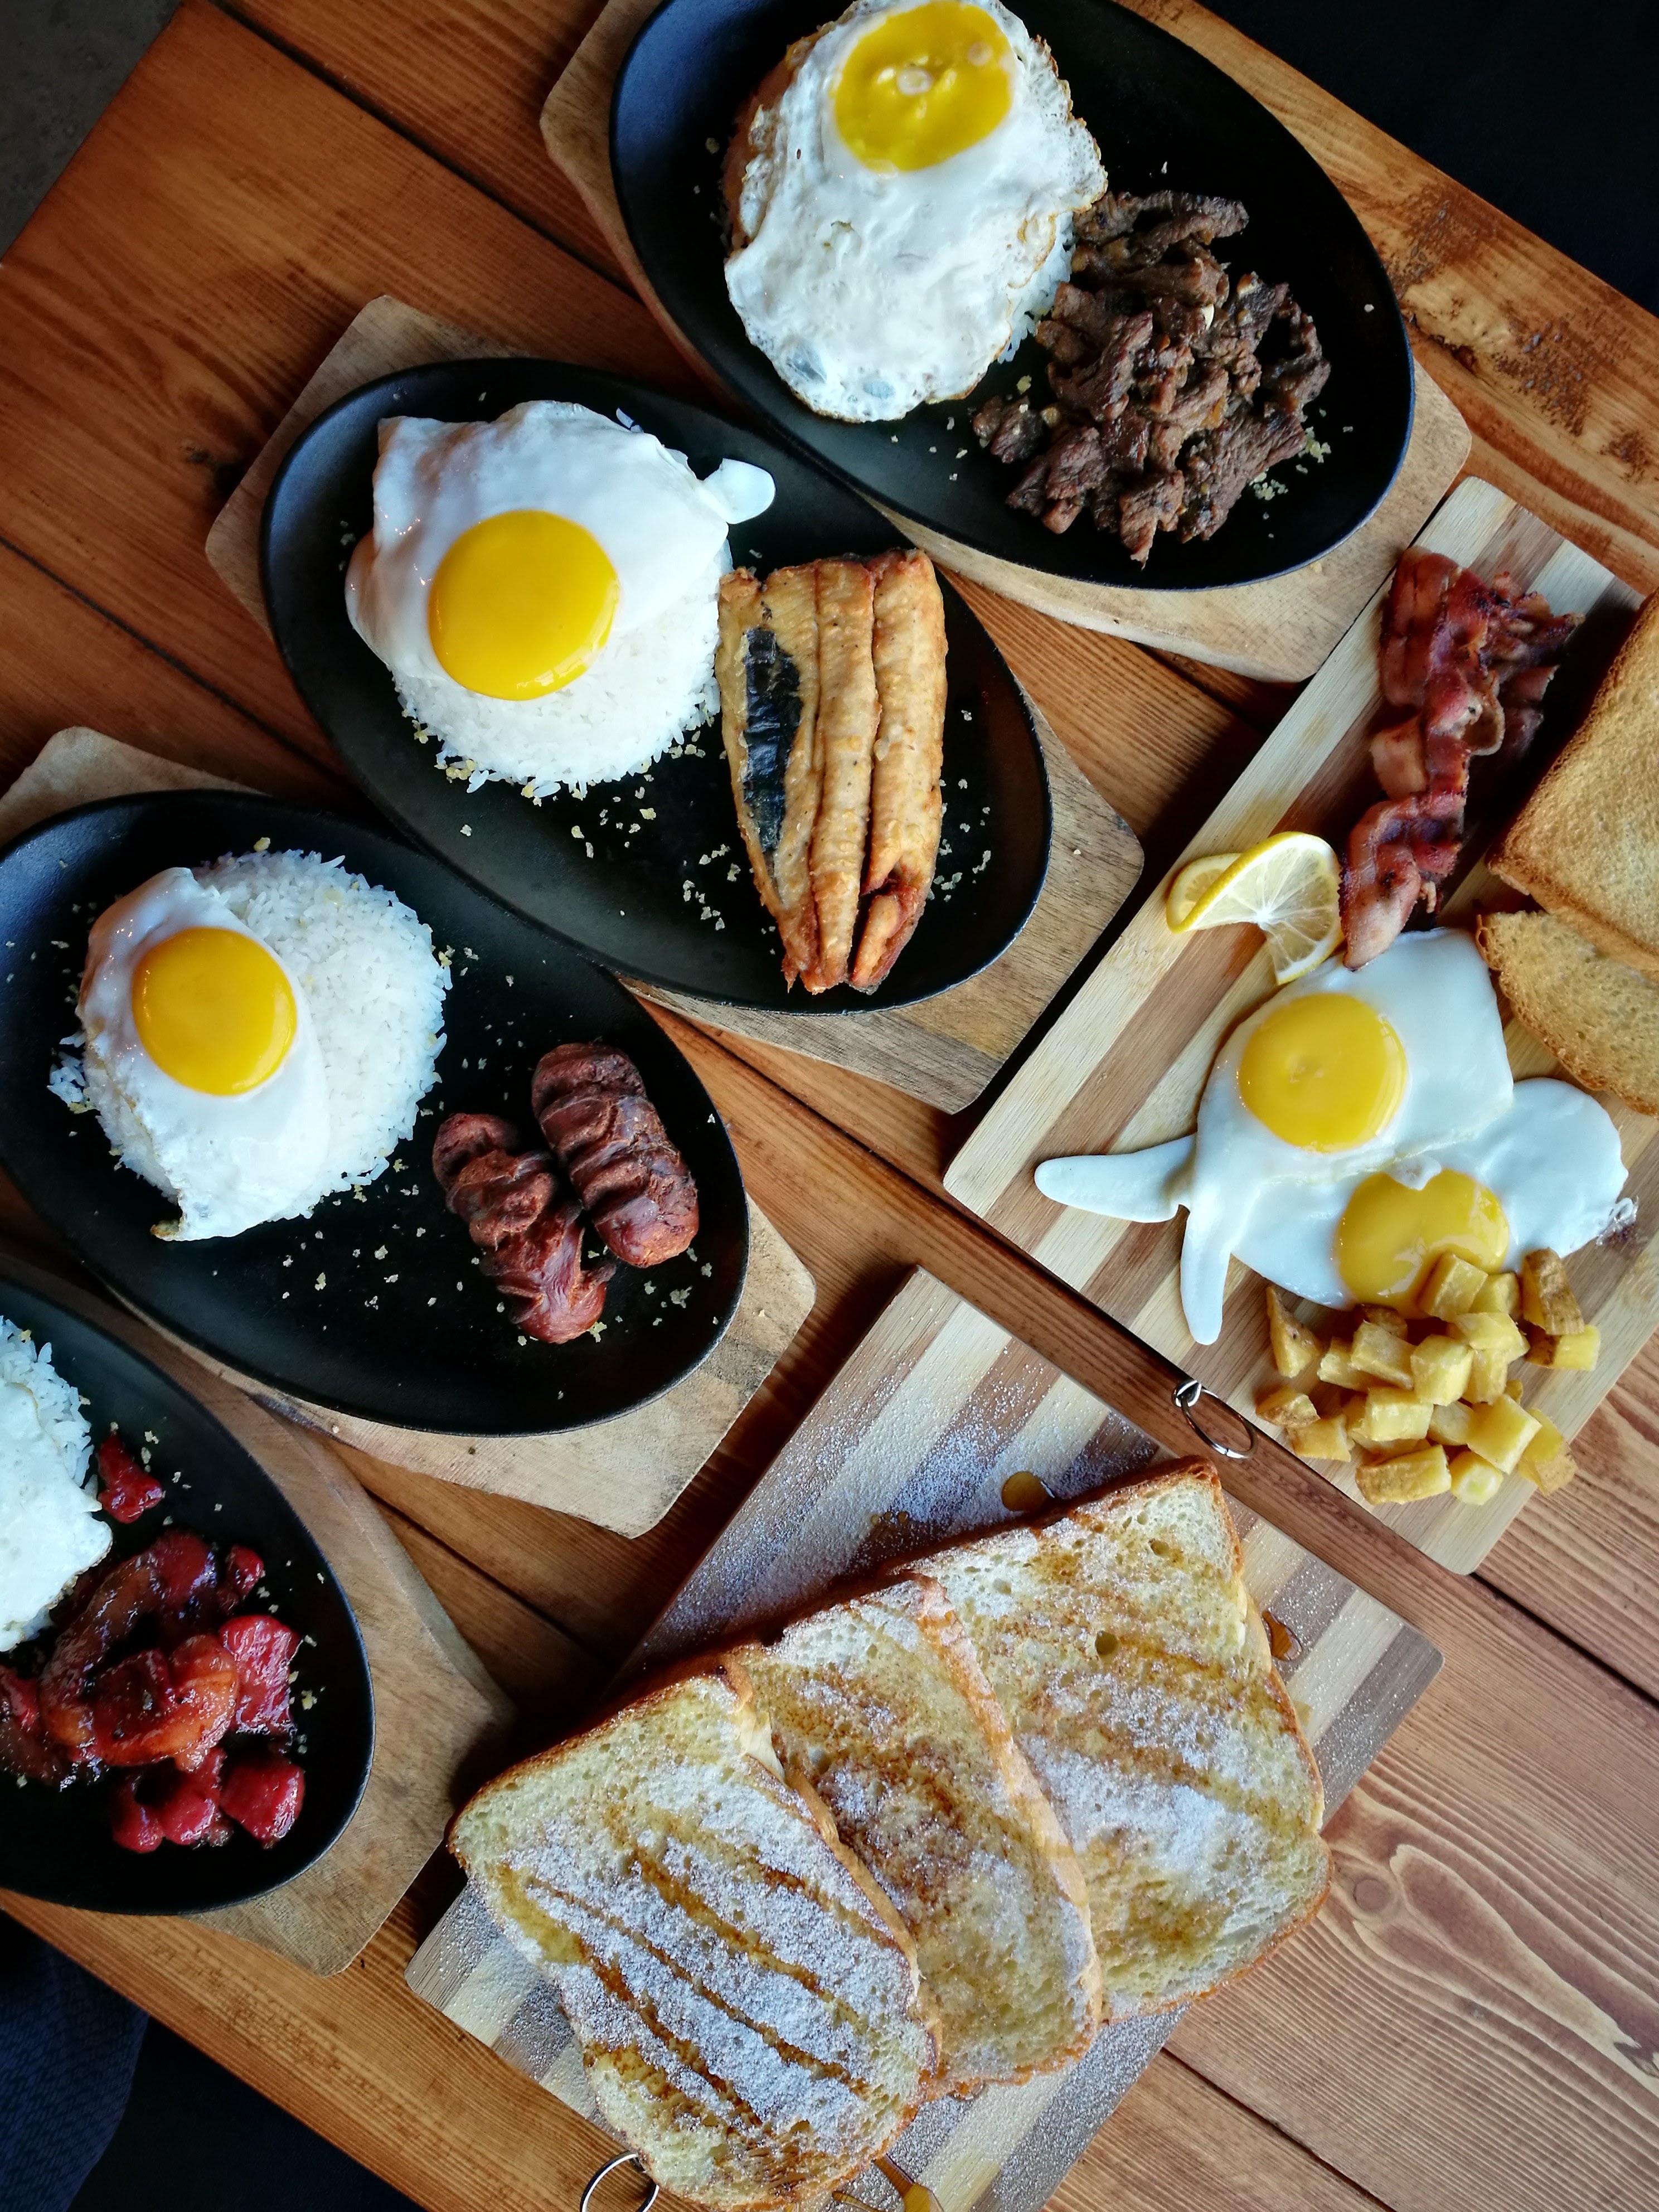
dish, food, cuisine, meal, breakfast, fried egg, brunch, ingredient, full breakfast, comfort food, poached egg, produce, egg, hash browns, recipe, Labskaus, costa rican cuisine, american food, fried food, toast, kids meal, lunch, tapa